Sodalite

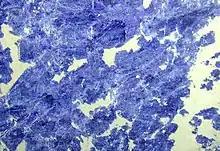
A sample of sodalite-carbonate pegmatite from Bolivia, with a polished rock surface.

A light, relatively hard yet fragile mineral, sodalite is named after its sodium content; in mineralogy it may be classed as a feldspathoid. Well known for its blue color, sodalite may also be grey, yellow, green, or pink and is often mottled with white veins or patches. The more uniformly blue material is used in jewellery, where it is fashioned into cabochons and beads. Lesser material is more often seen as facing or inlay in various applications.